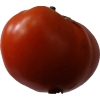
Label: tomato